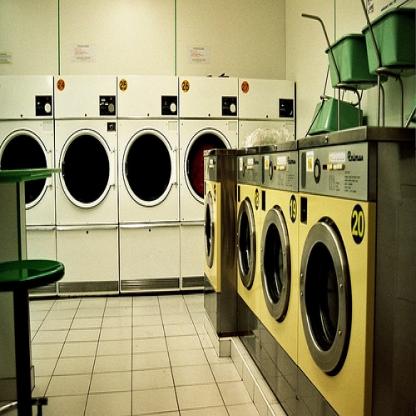
Scene: Indoor